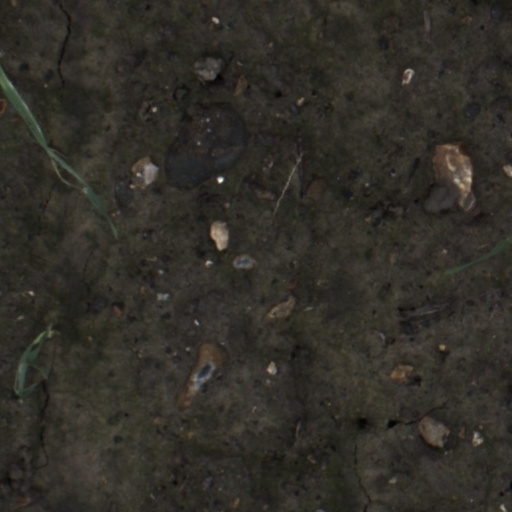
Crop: wheat